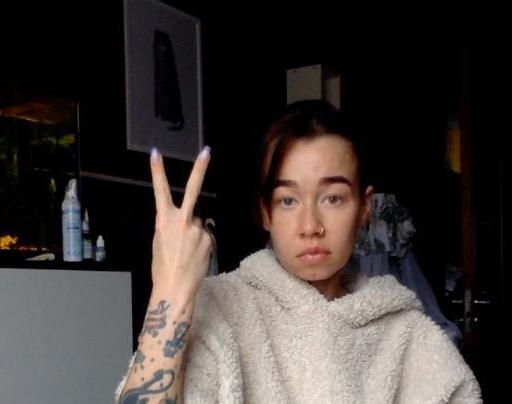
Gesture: peace_inverted